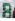
Number: 8